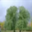
Label: willow_tree